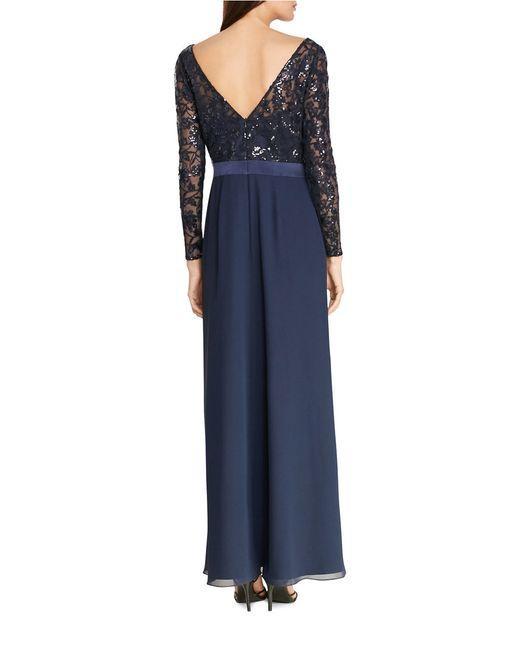
Blaues Abendkleid mit Spitzenoberteil und Chiffonrock